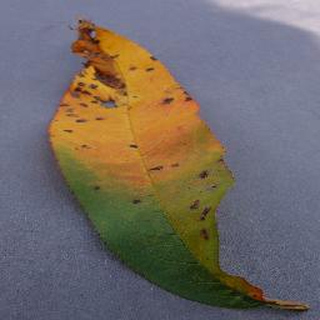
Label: peach_bacterial_spot